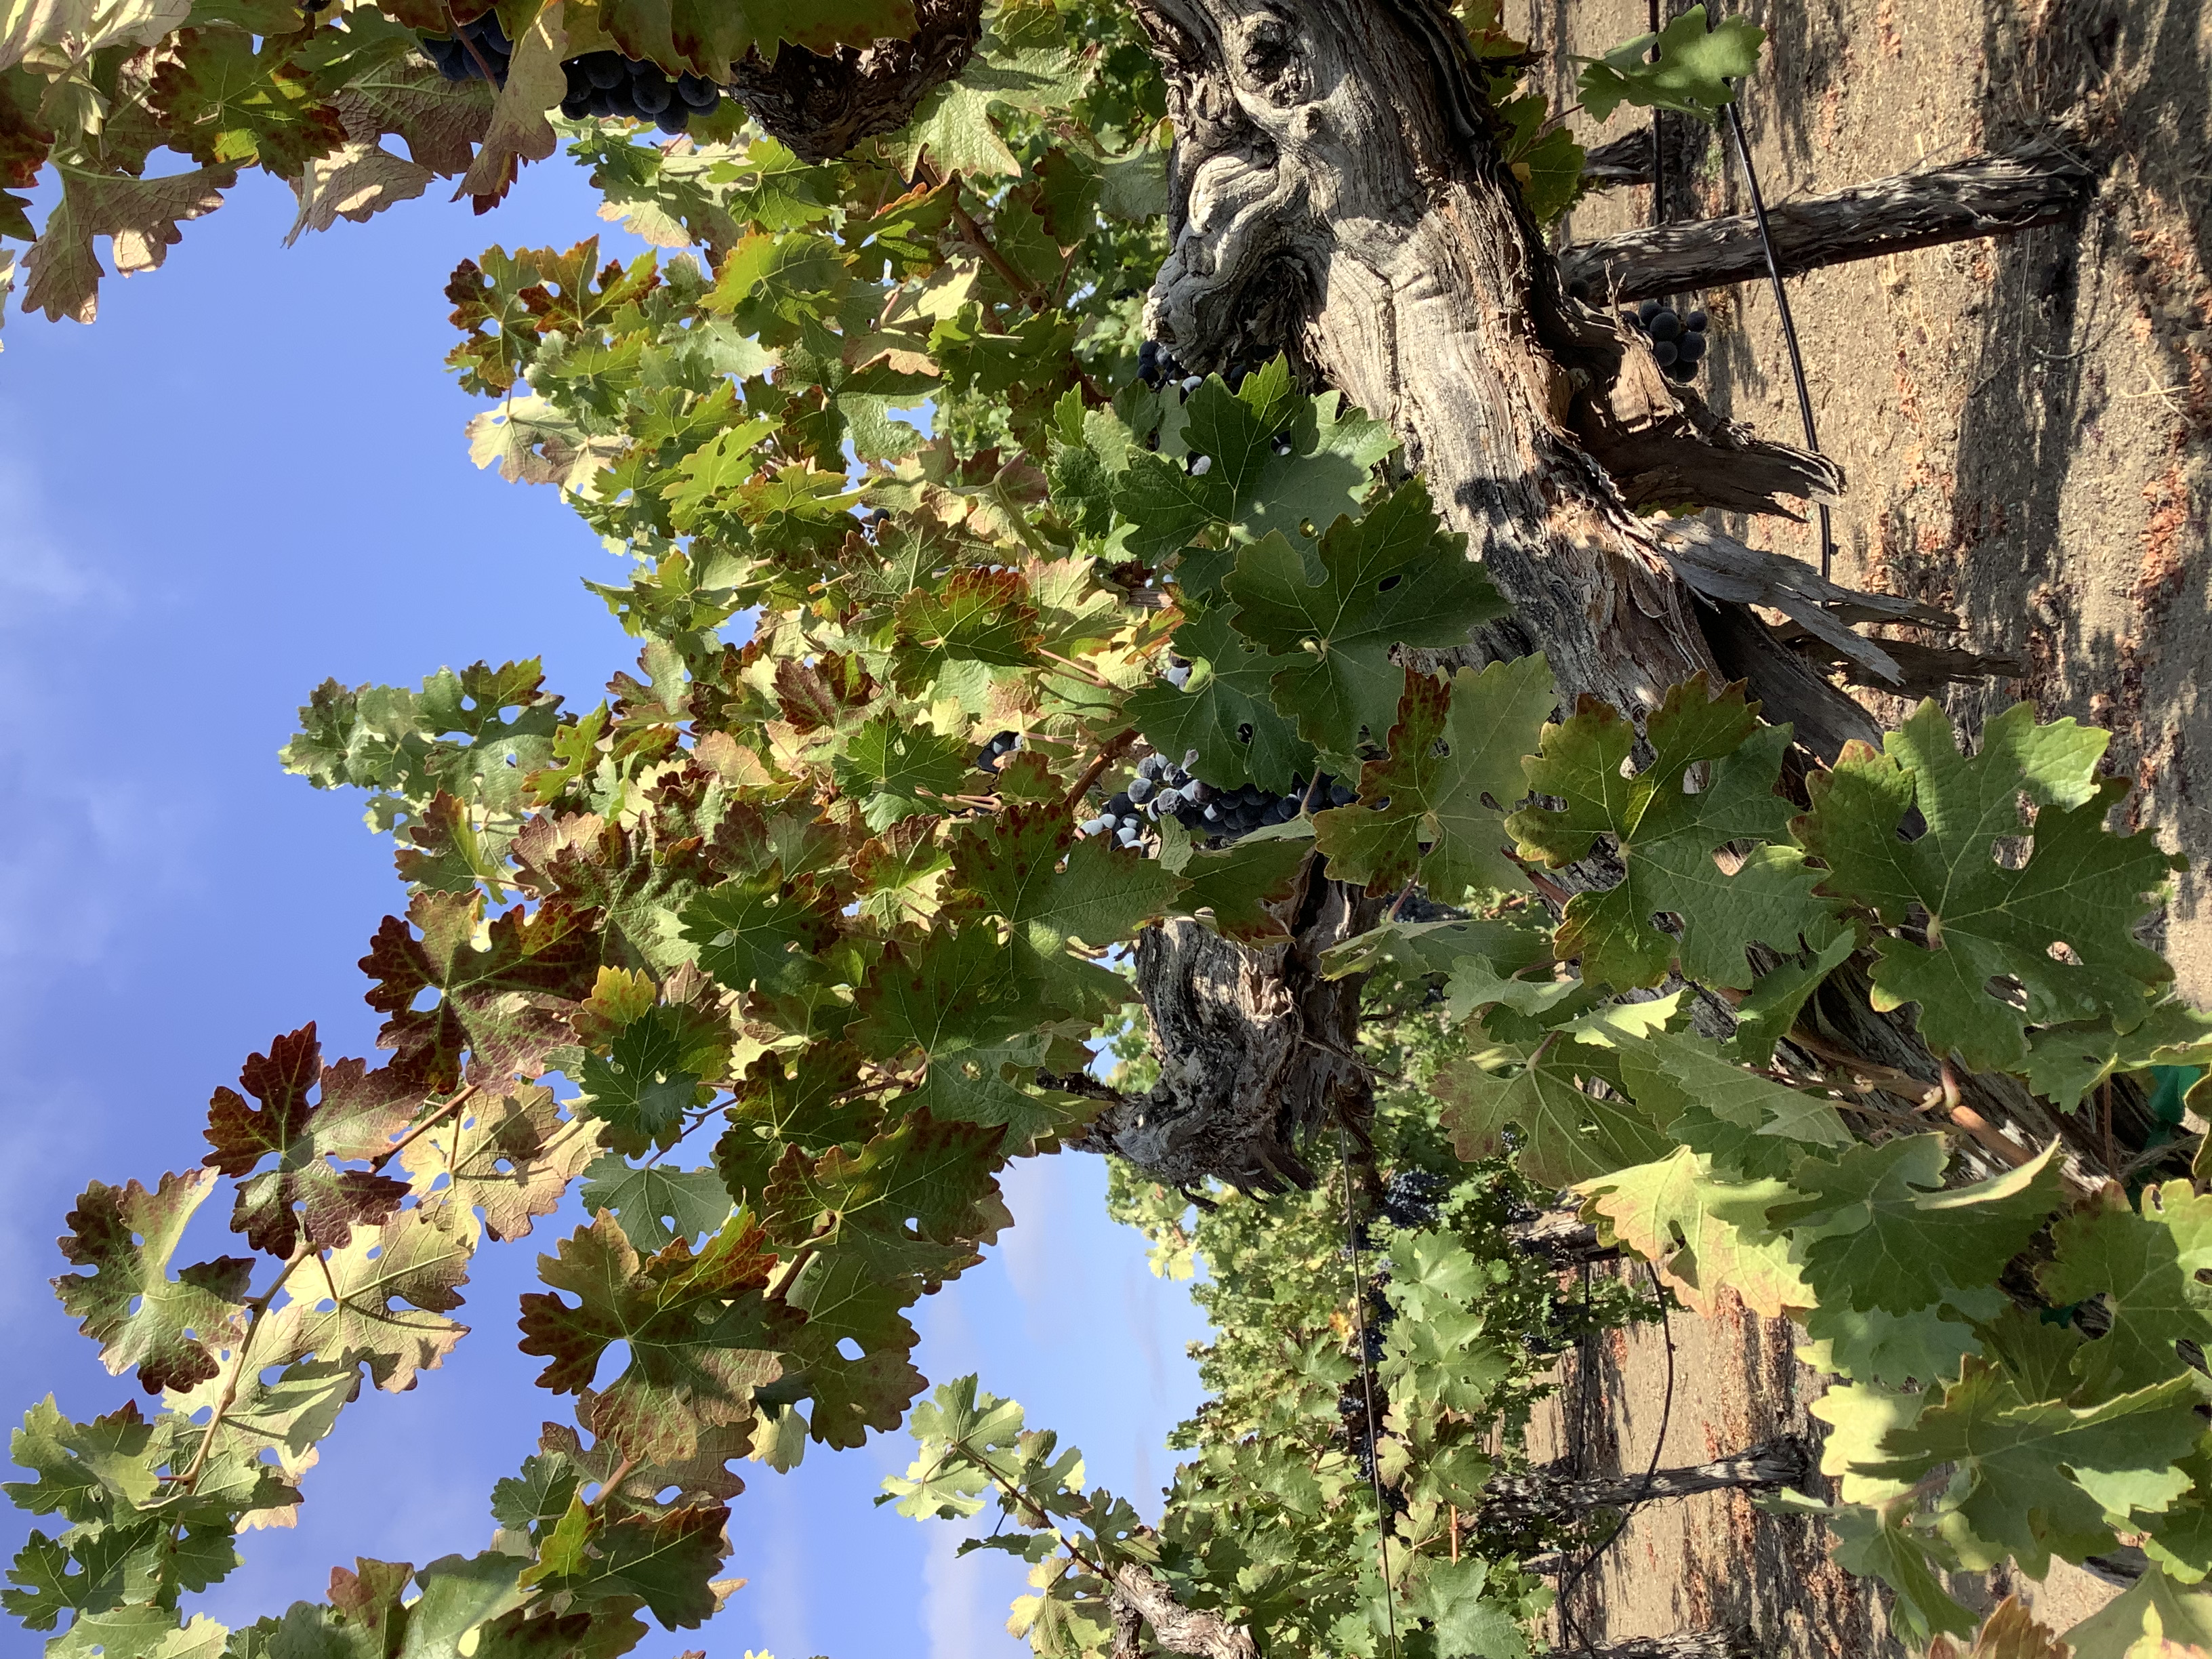
Label: Leafroll 3